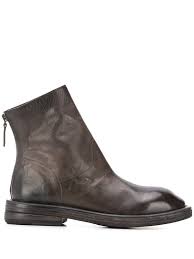
Waste category: shoes